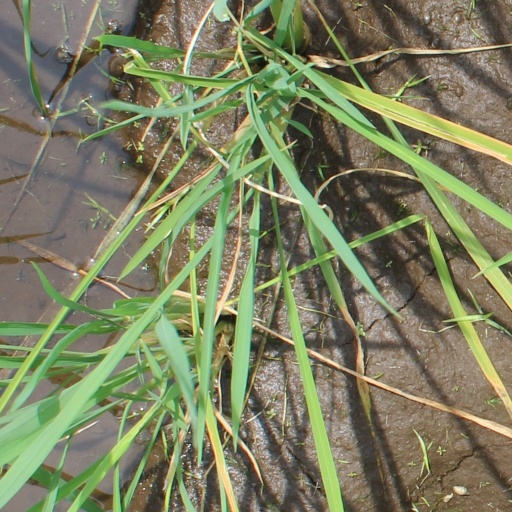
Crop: rice